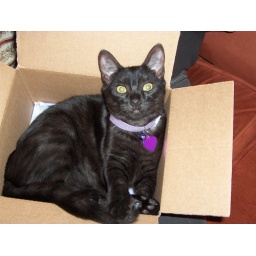
cat in a box